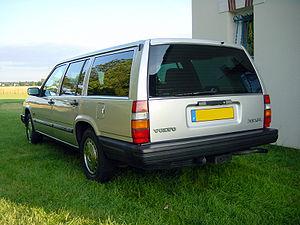
La Volvo 740 est une familiale du constructeur automobile suédois Volvo. Elle a été construite entre le printemps 1984 et l'été 1992. Il s'agissait d'une déclinaison moins chère de la 760, lancée deux années avant, qui était équipée de motorisations 4 cylindres.